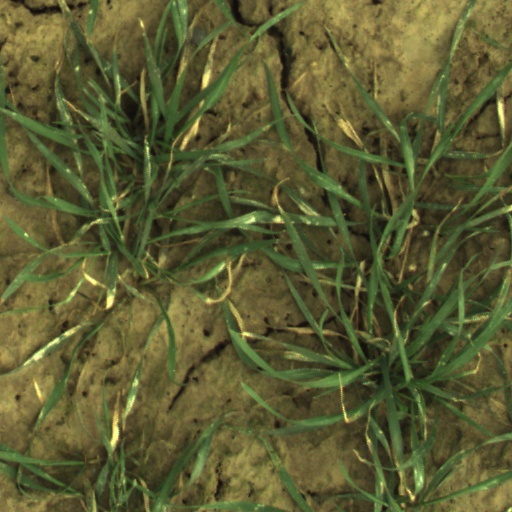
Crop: wheat